National awakening of Bulgaria

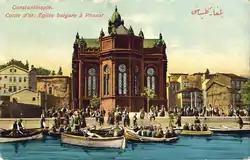
An early-20th-century postcard depicting the Bulgarian St. Stephen Church in Balat, Constantinople.

The Bulgarian Exarchate (a de facto autocephaly) was unilaterally (without the blessing of the Ecumenical Patriarch) promulgated on , in the Bulgarian church in Constantinople in pursuance of the firman of Sultan Abdülaziz of the Ottoman Empire.